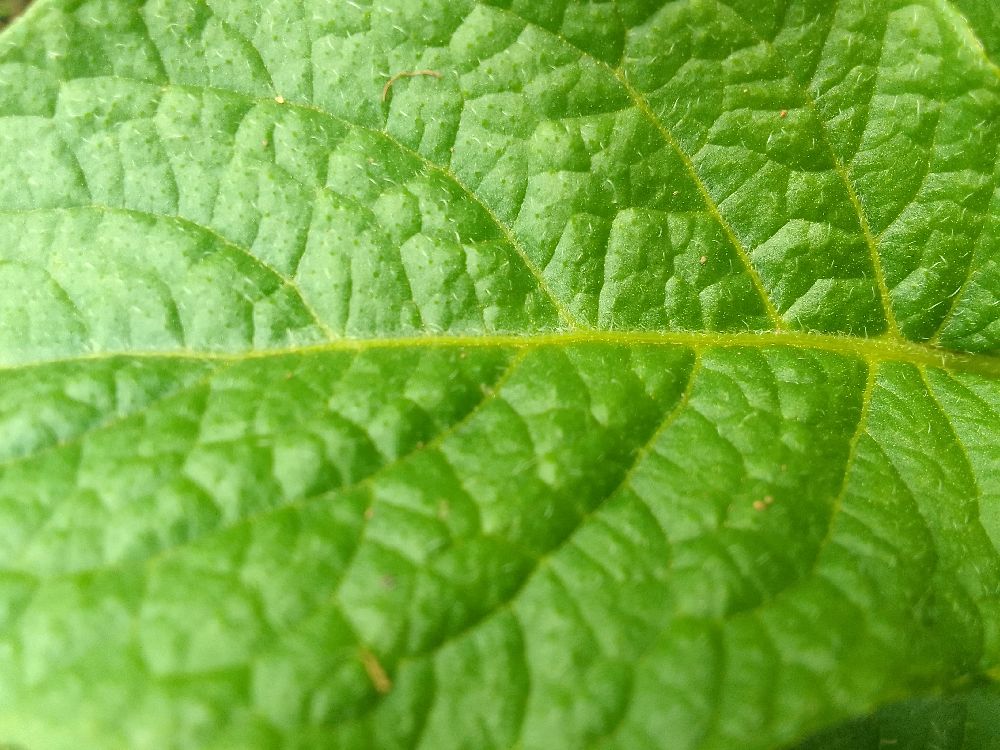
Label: Healthy